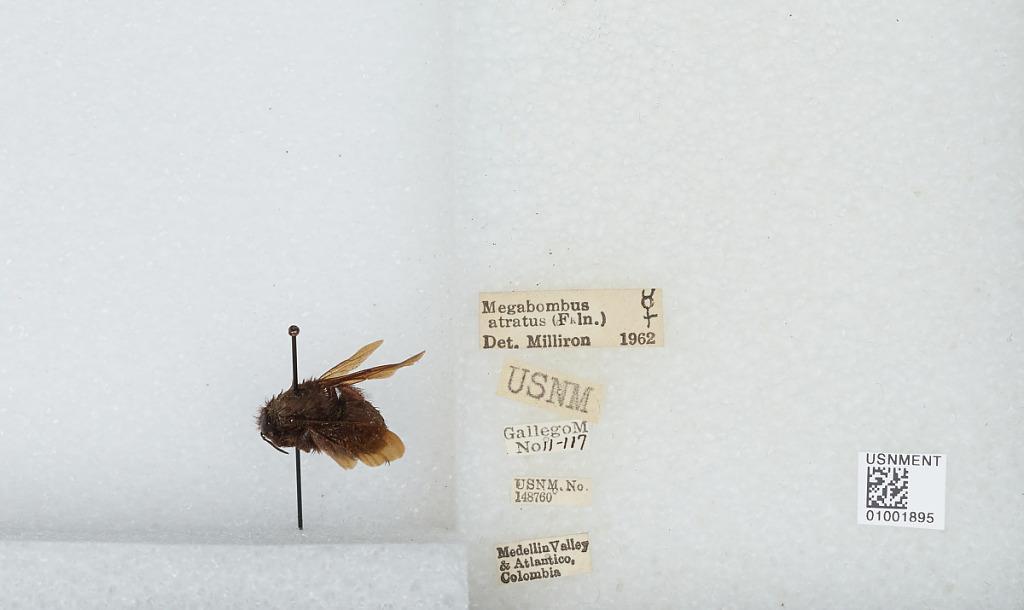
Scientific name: Bombus (Fervidobombus) atratus Franklin
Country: Colombia
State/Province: Atlantico
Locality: Medellin Valley
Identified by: Milliron